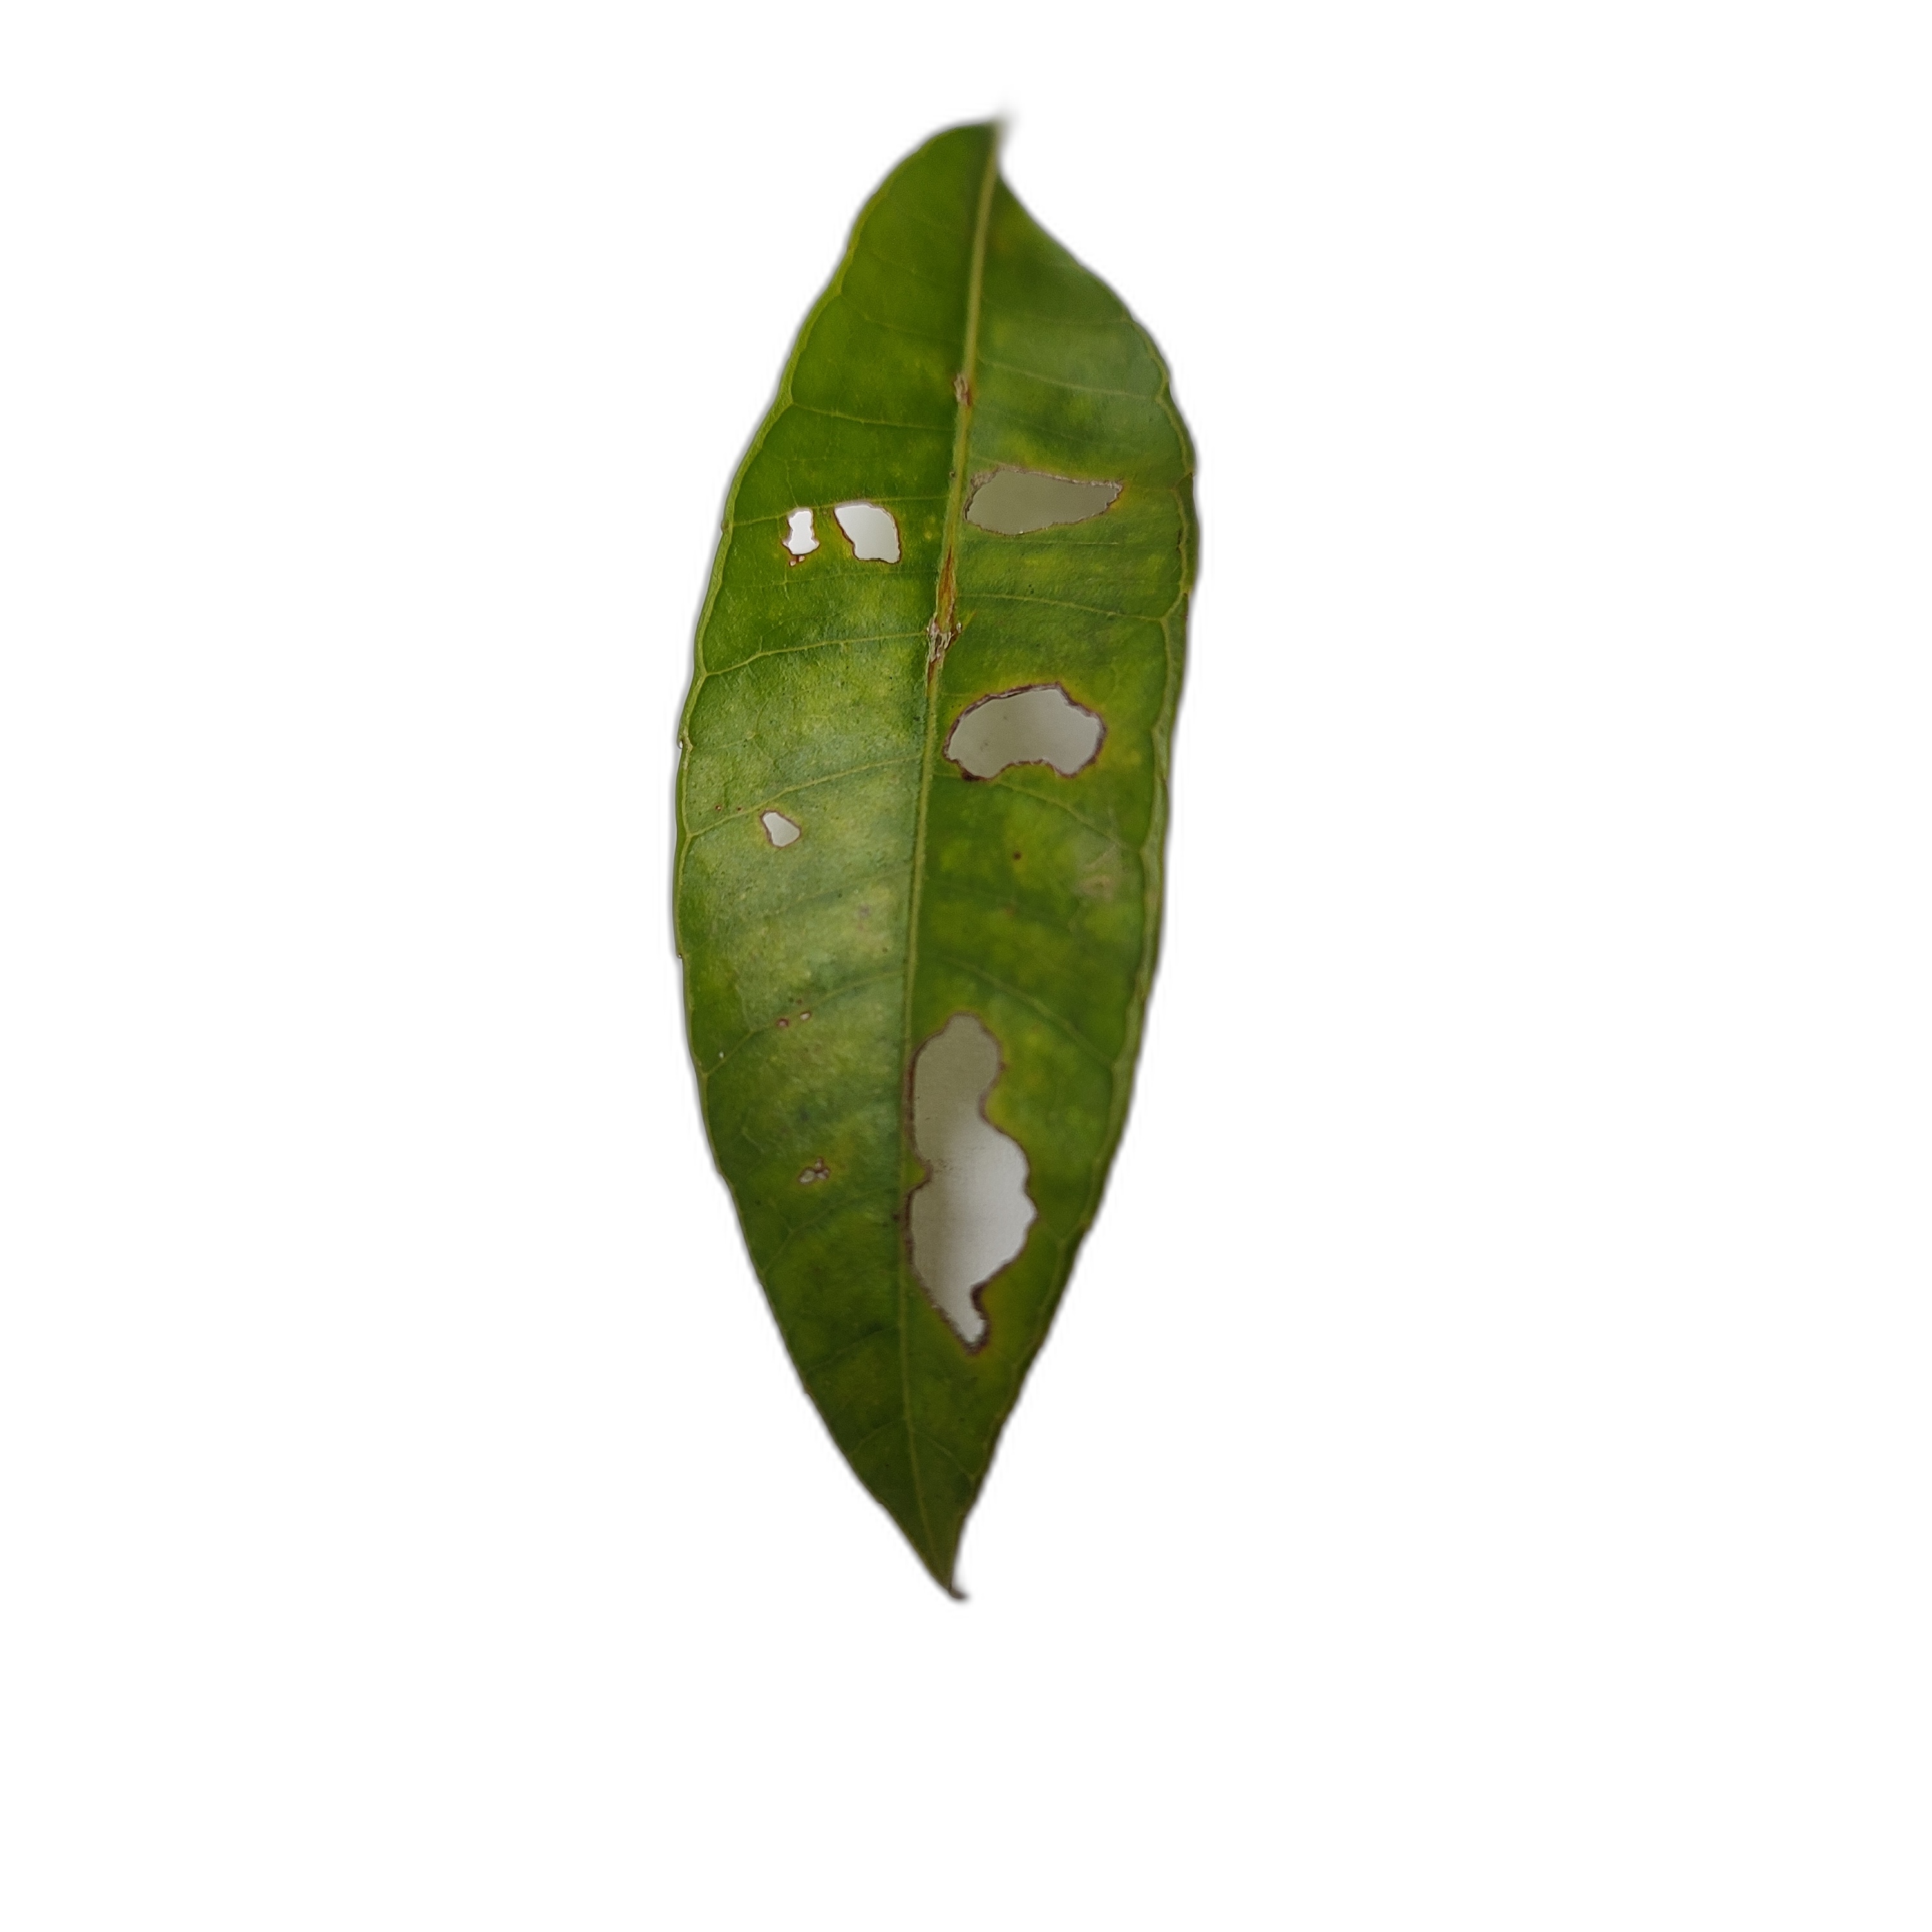
Label: not_healthy